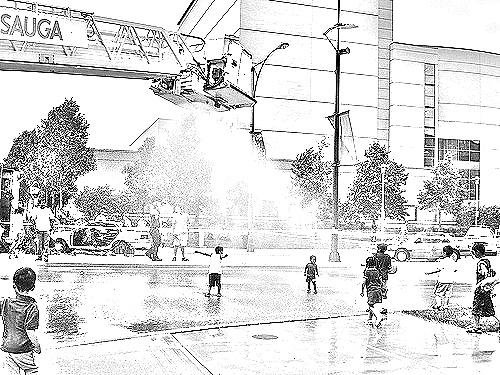
Portrait style: Sketch Portrait